Covenanters

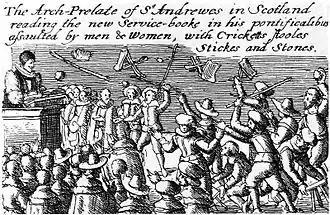
1637 riots over the Book of Common Prayer; some modern historians argue these were not spontaneous, but pre-planned

These links, combined with a general perception that Protestant Europe was under attack, meant heightened sensitivity around religious practice. In 1636, Charles I replaced the existing Scottish "Book of Discipline" with a new "Book of Canons", and excommunicated anyone who denied Royal supremacy in church matters. When a revised "Book of Common Prayer" was introduced in 1637, it caused anger and widespread rioting across Scotland, perhaps the most famous sparked when Jenny Geddes threw a stool at the minister in St Giles Cathedral. More recently, historians like Mark Kishlansky have argued she was part of a series of carefully planned and co-ordinated acts of protest, the origin being as much political as it was religious.